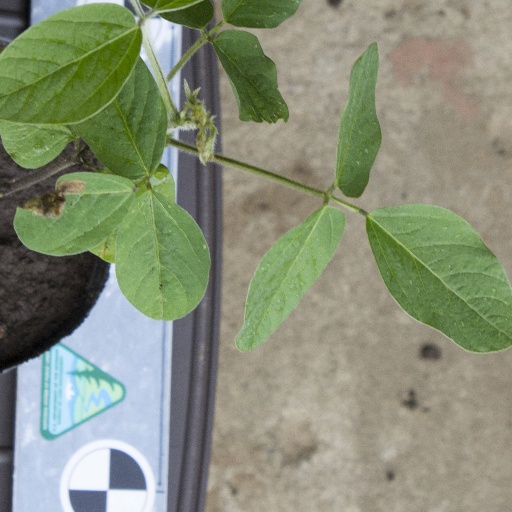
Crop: soybean